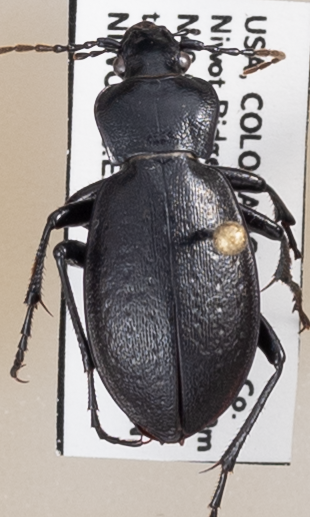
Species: Carabus taedatus
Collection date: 2022-08-09
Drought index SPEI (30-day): -0.142
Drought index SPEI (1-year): -0.88
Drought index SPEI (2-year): -1.106